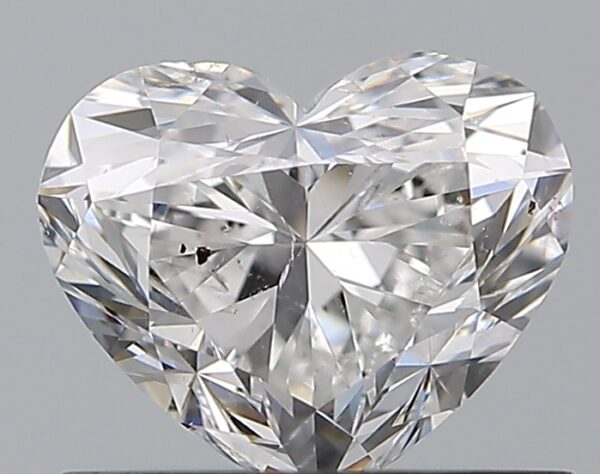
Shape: heart
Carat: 0.7
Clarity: SI2
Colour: E
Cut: EX
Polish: EX
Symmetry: EX
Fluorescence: N
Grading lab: GIA
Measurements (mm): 5.15 x 6.12 x 3.71